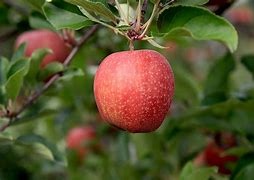
Label: apple